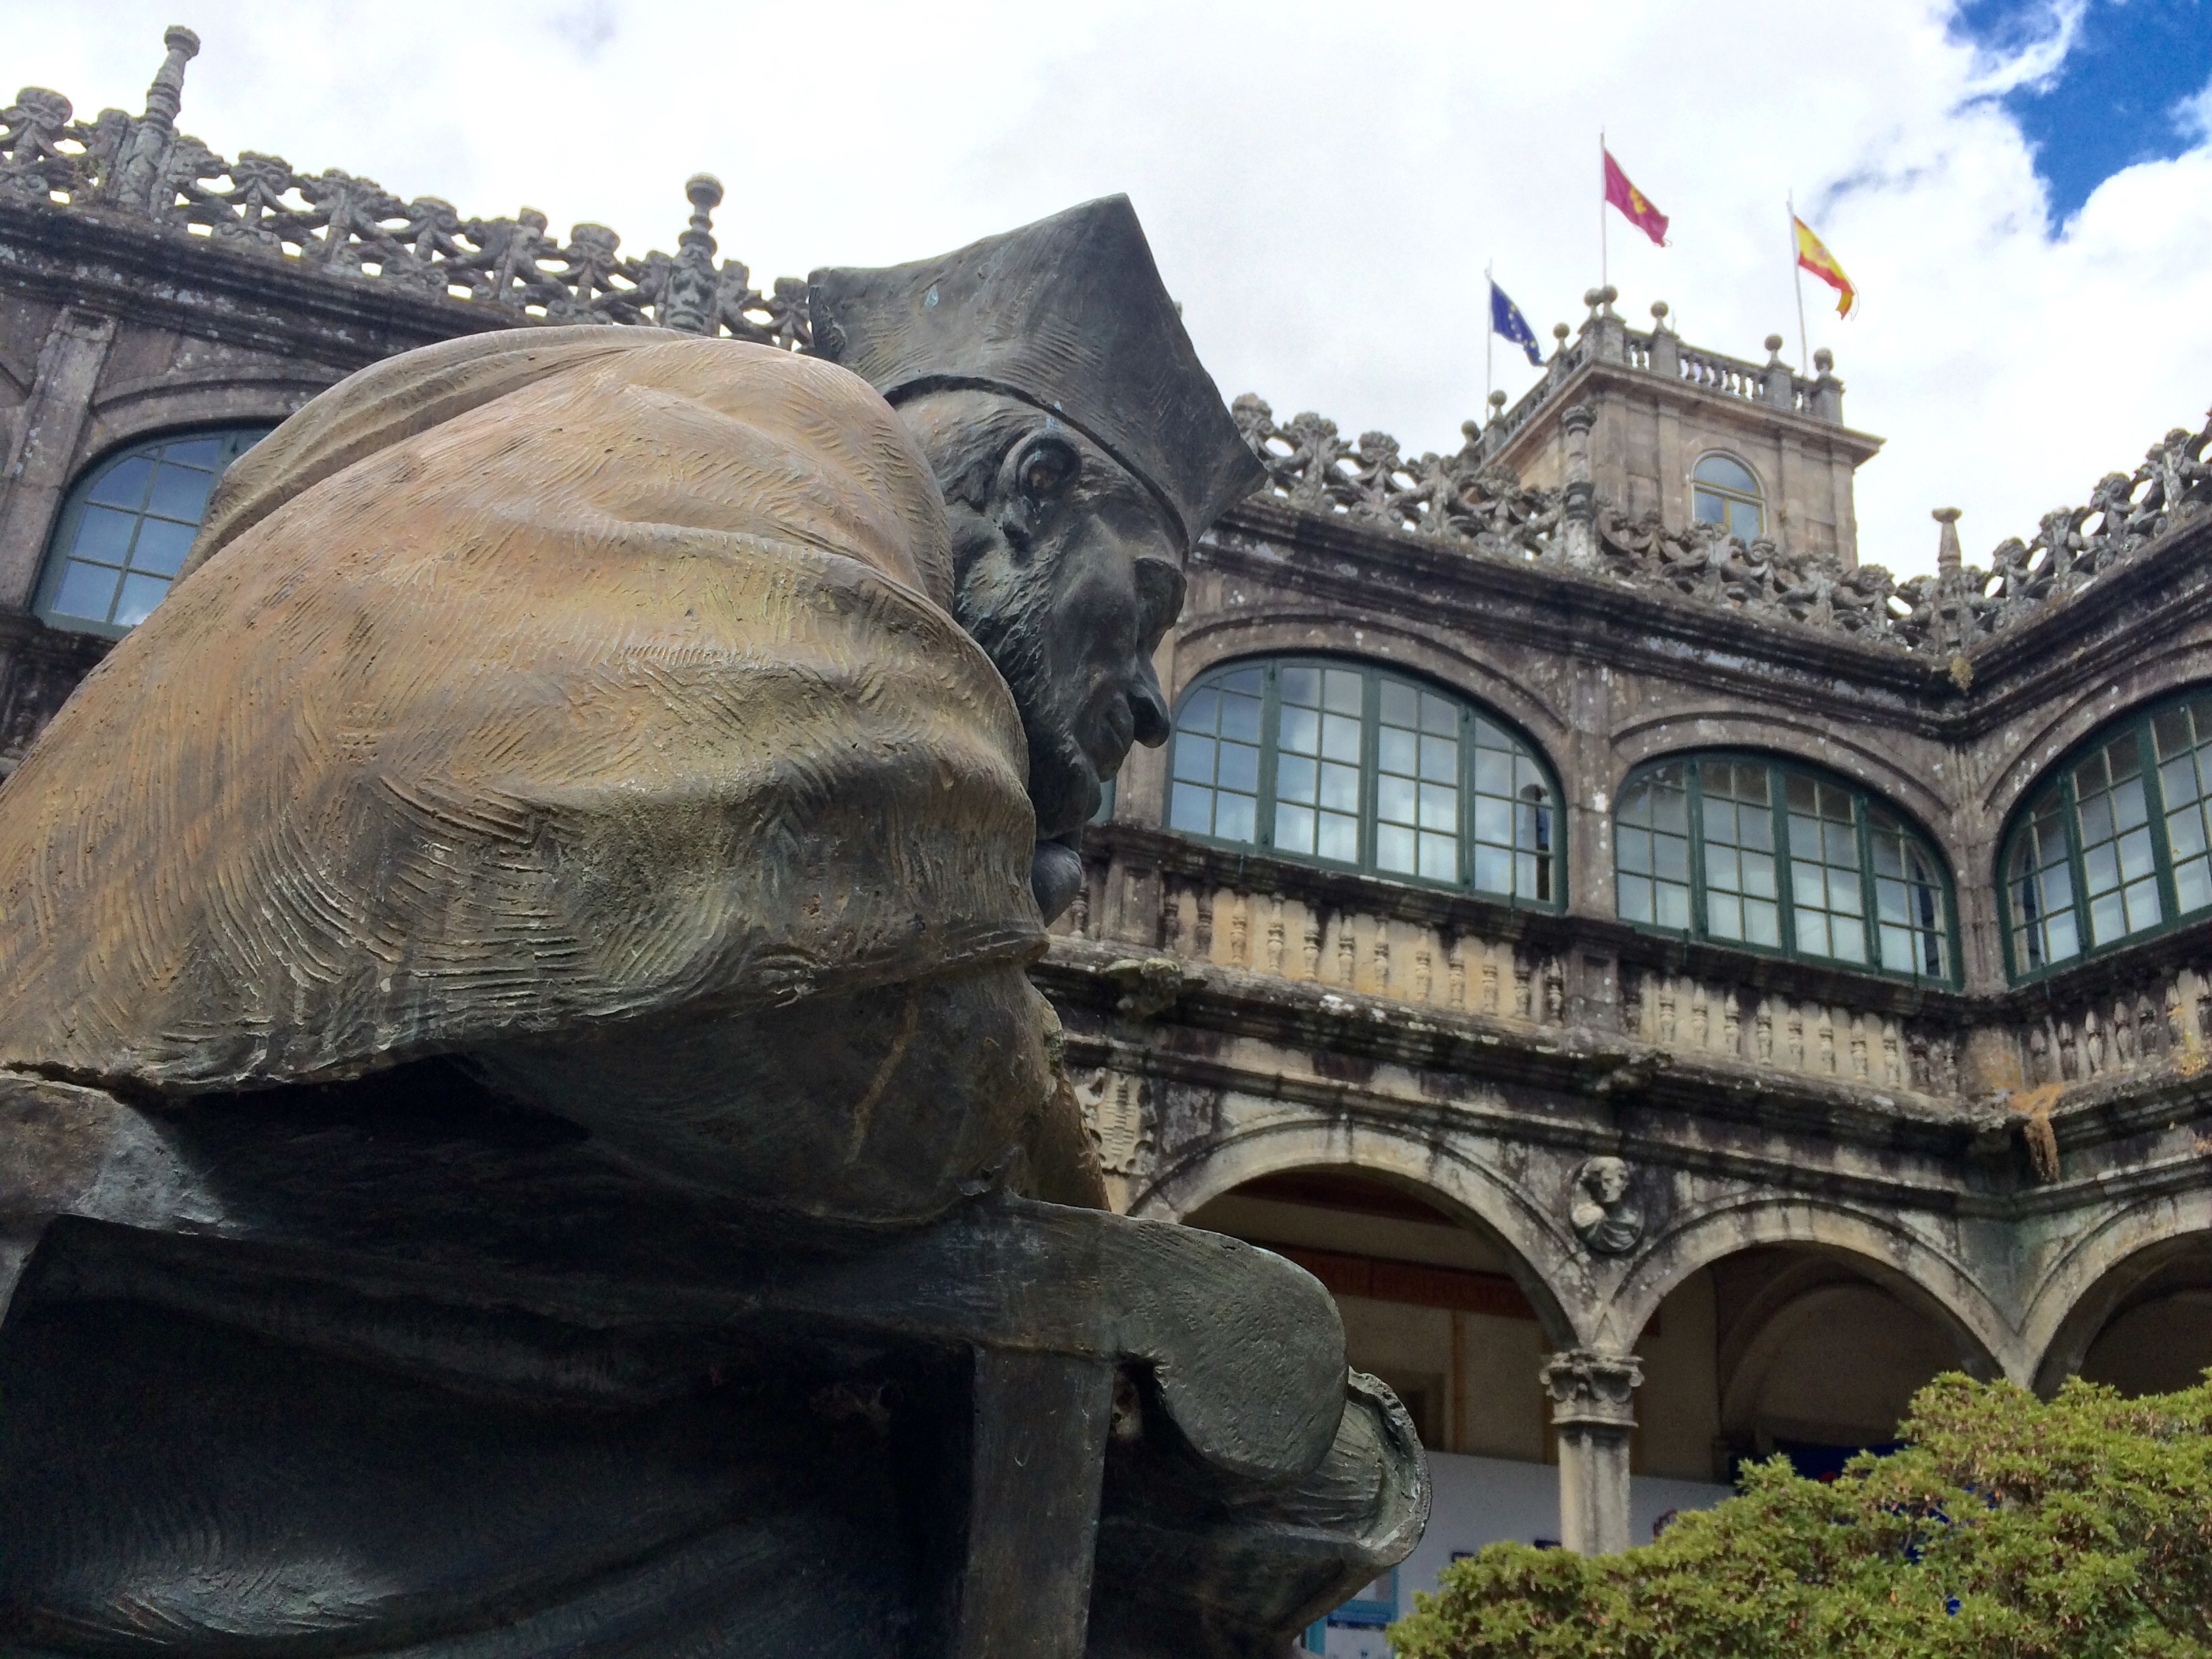
palace, monument, statue, landmark, sculpture, galicia, compostela, way of st james, santiago of compostela, ancient history, college of fonseca